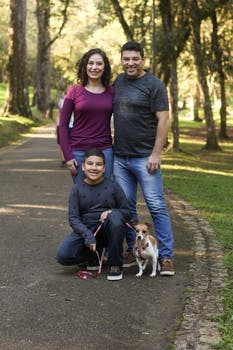
Label: No Watermark